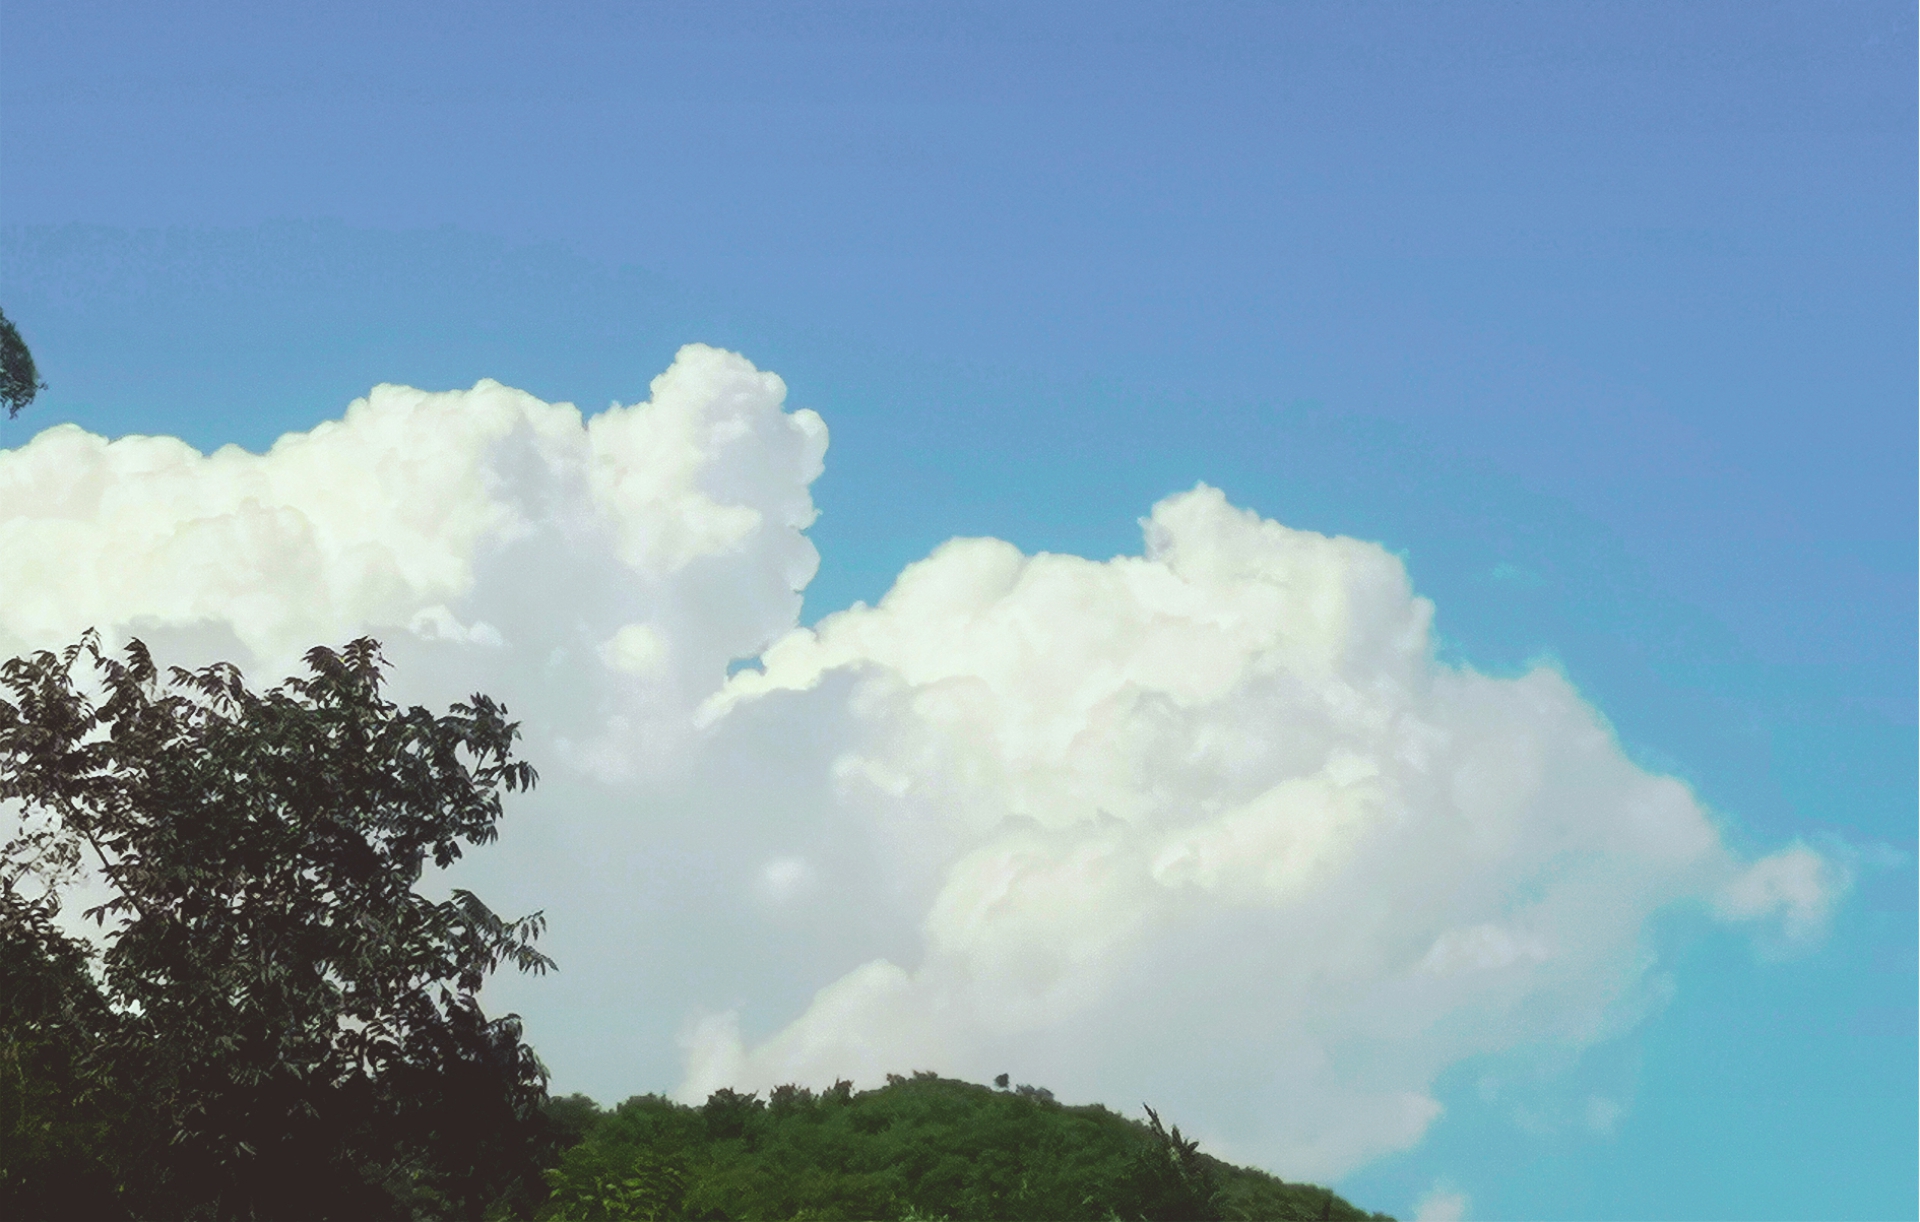
clouds, sky, scenery, afterglow, night, cloud, azure, tree, natural landscape, cumulus, plant, grass, meteorological phenomenon, landscape, mountain, grassland, forest, temperate broadleaf and mixed forest, hill, electric blue, jungle, horizon, tropical and subtropical coniferous forests, tropics, rock, rainforest